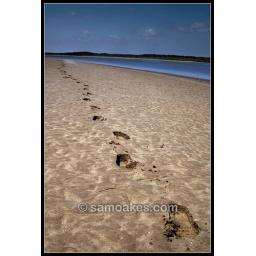
Footprints in the sand on a remote beach north of Darwin, Northern Territory, Australia